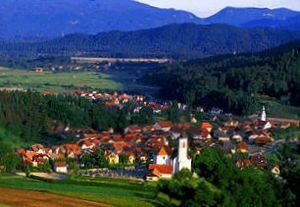
Ljubno est une commune du nord de la Slovénie située dans la région de la Carinthie slovène. La région tire une part importante de ses revenus du tourisme.